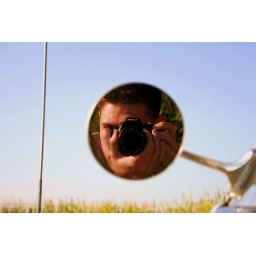
Me, in the side mirror of the old rusty Cadillac West of Rochelle, Illinois.015A09-07-08